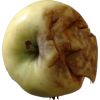
Label: Apple hit 1